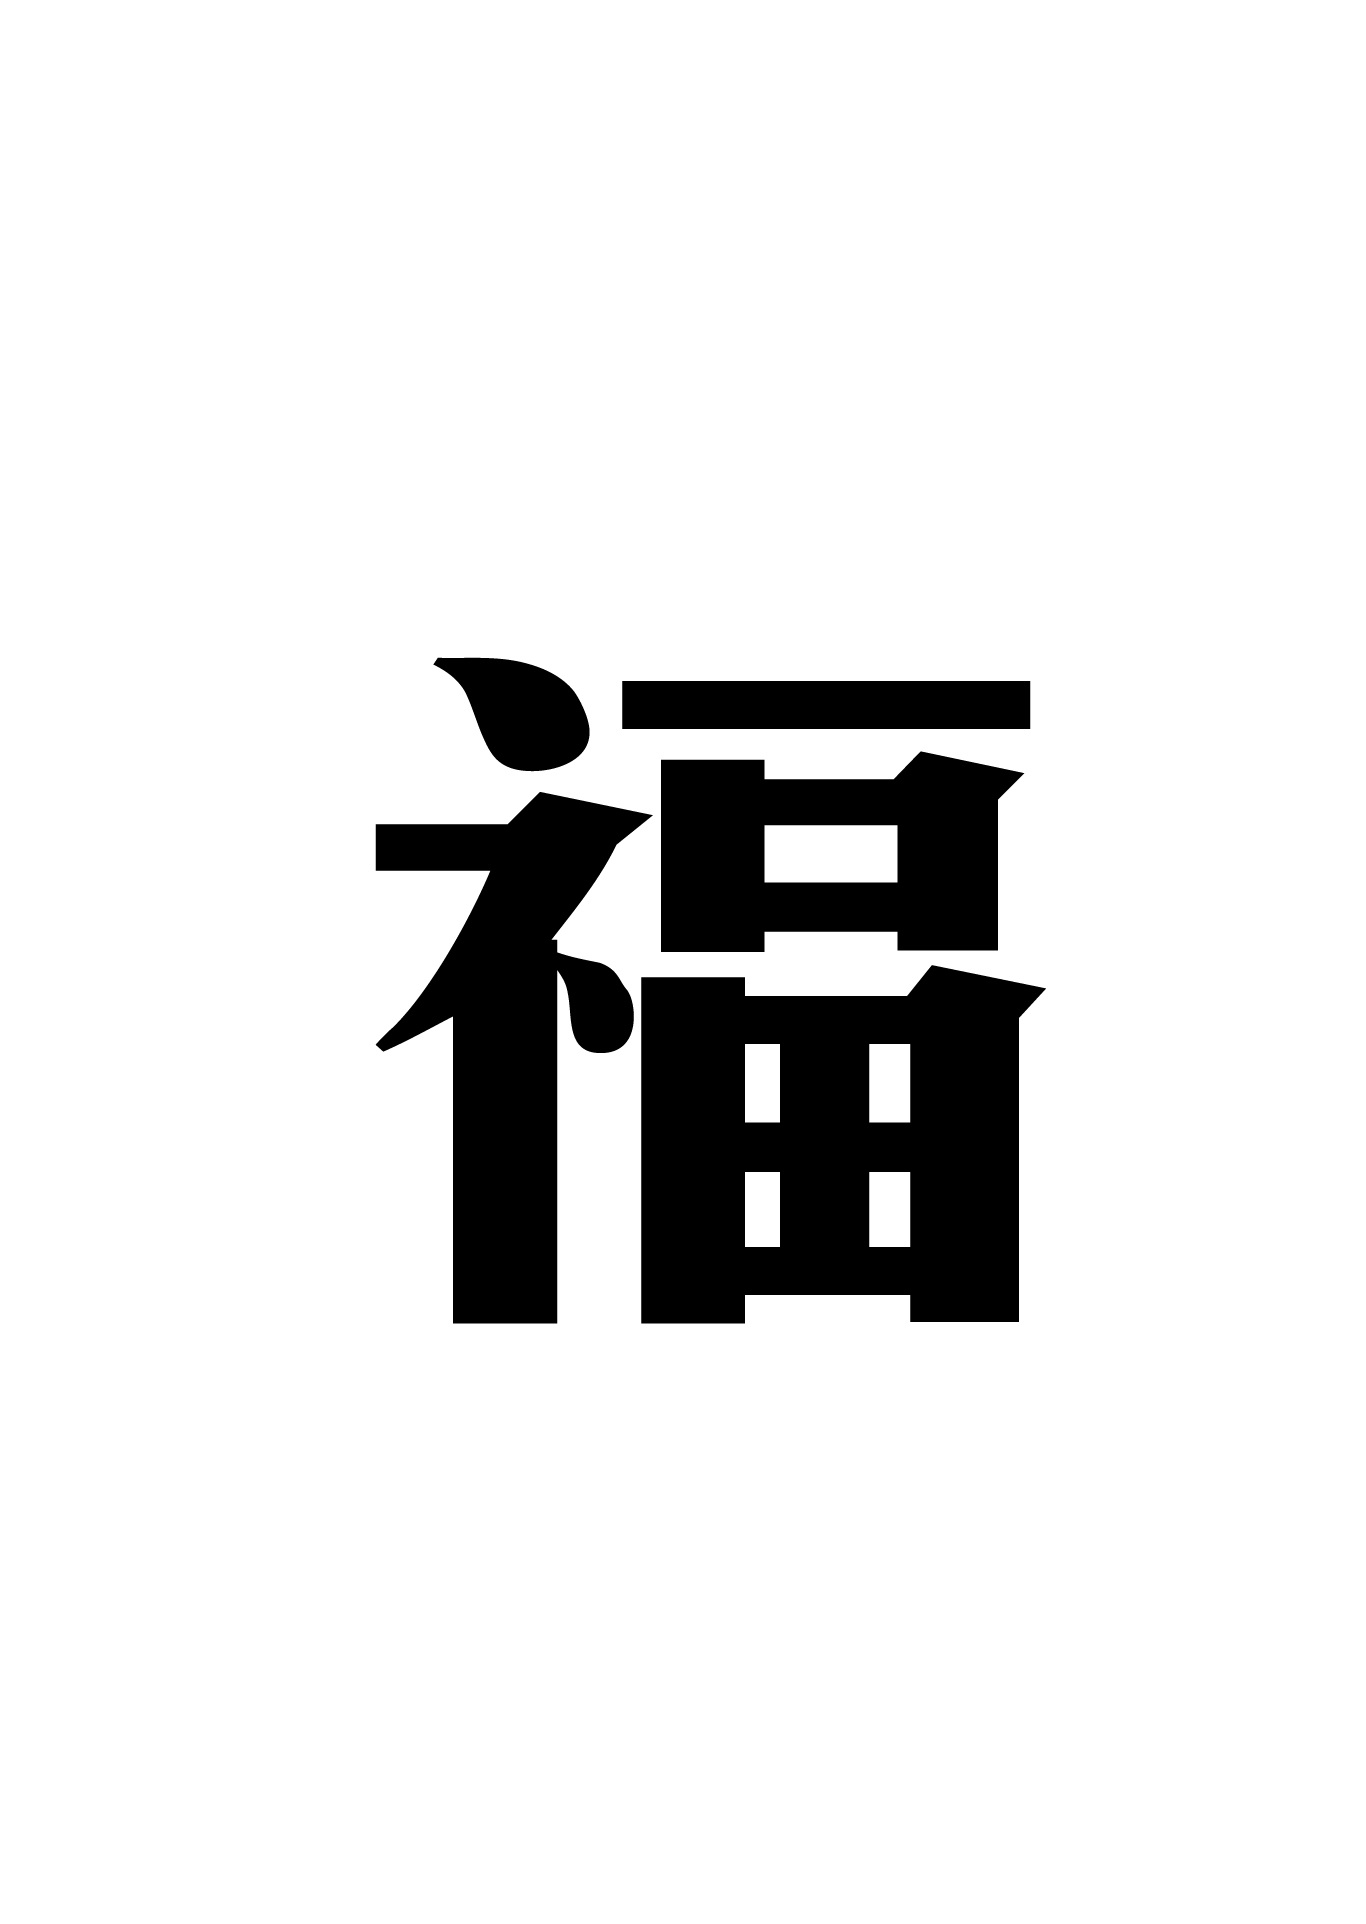
line, brand, product, font, logo, text, blessing, new year's day, chinese character